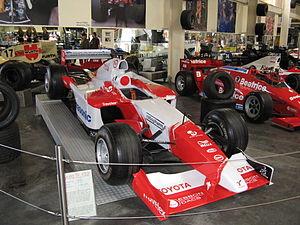
La Toyota TF102 est la monoplace engagée par l'écurie japonaise Toyota F1 Team lors de la saison 2002 de Formule 1, première saison à laquelle le constructeur nippon participe. Elle est pilotée par le Finlandais Mika Salo et l'Écossais Allan McNish, qui fait ses débuts en tant que pilote titulaire en Formule 1. Les pilotes d'essais sont l'Australien Ryan Briscoe et le Français Stéphane Sarrazin.